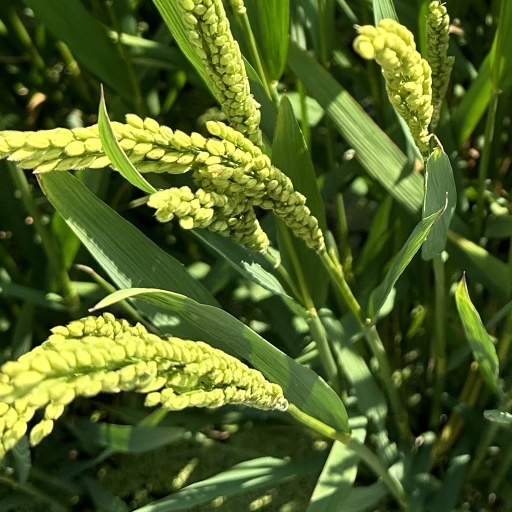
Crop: rice